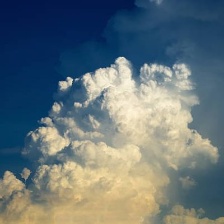
Cloud type: Nimbostratus